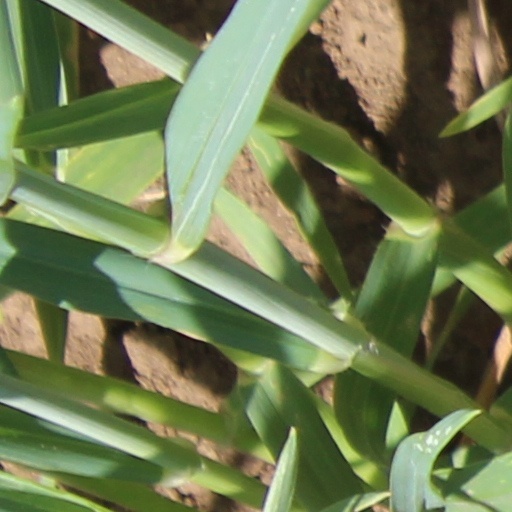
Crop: wheat